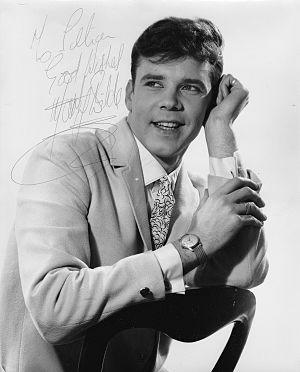
Marty Wilde, de son vrai nom Reginald Leonard Smith, né le 15 avril 1939 à Blackheath, est un chanteur de rock anglais, populaire à la fin des années 1950 et dans les années 1960.